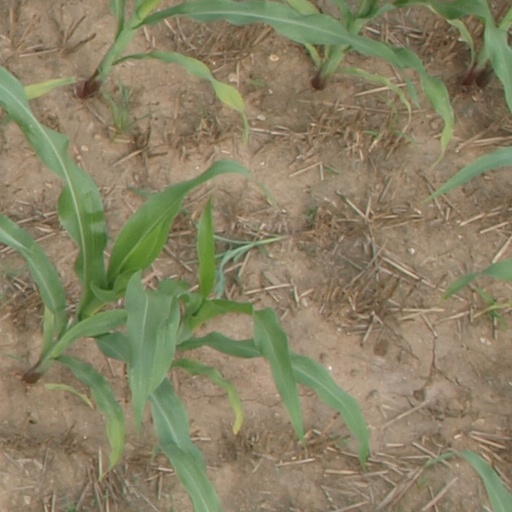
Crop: maize; corn